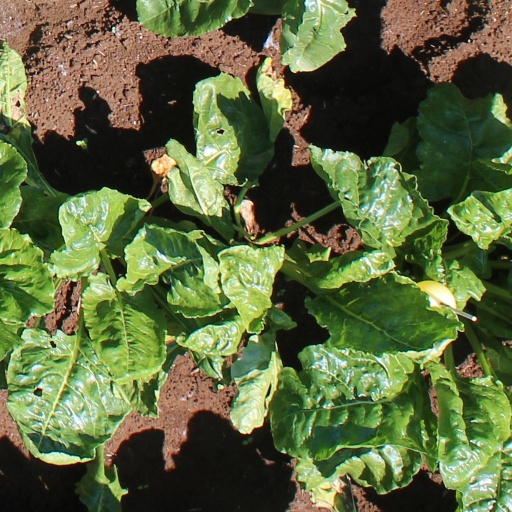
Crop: sugar beet